Billy Dee Williams filmography

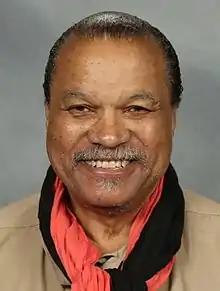
Williams in 2016

This is the filmography for American actor Billy Dee Williams. He has appeared in over 100 films and television roles over six decades. He is most known for portraying Lando Calrissian in the "Star Wars" franchise and has also appeared in critically acclaimed and popular titles such as "Lady Sings the Blues" (1972), "Mahogany" (1975), "Scott Joplin" (1977), and "Nighthawks" (1981), as Harvey Dent in "Batman" (1989) and "The Lego Batman Movie" (2017)", The Last Angry Man" (1959), "Carter's Army", "The Out-of-Towners" (1969), "The Final Comedown" and "Lady Sings the Blues" (both 1972), "Hit!" (1973), "Fear City" and "Terror in the Aisles" (both 1984), "Alien Intruder" (1993) and "The Visit" (2000).